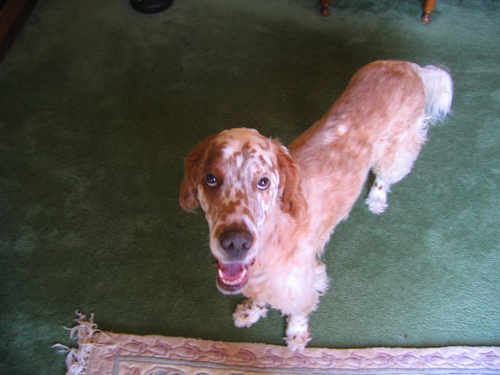
Animal: dog
Breed: english setter